Martin Stockinger

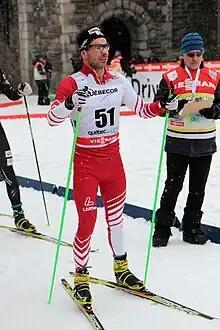
Martin Stockinger in 2012

Martin Stockinger (born 10 February 1984) is an Austrian cross-country skier. He competed in the men's sprint event at the 2006 Winter Olympics.